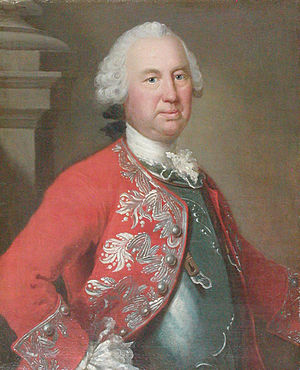
Johan Hörner
Laurids de Thurah malet i 1754 af Johan Hörner. Portrætsamlingen på Frederiksborg Slot.
Johan Hörner var en svensk-dansk maler.